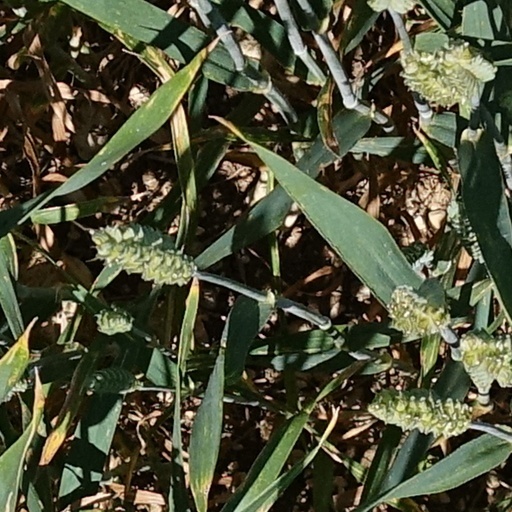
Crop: wheat